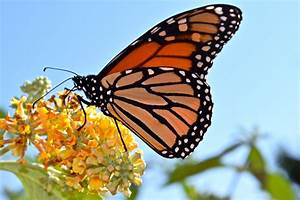
Label: farfalla